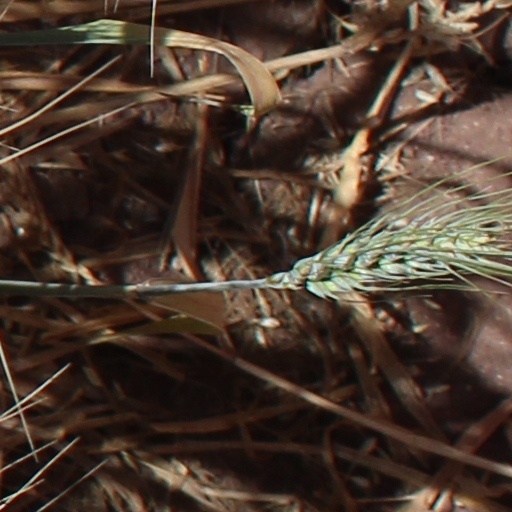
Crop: wheat